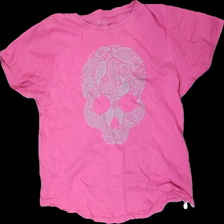
View: front
Type: T-shirt
Category: Ladies
Brand: Missing
Colors: Pink
Material: 100% Cotton
Pattern: Other
Cut: C-collar, Regular
Size: onesize
Season: All
Price range: <50
Recommended usage: Export
Description: Cut off